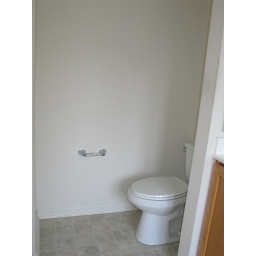
Full bathroom in Master bedroom